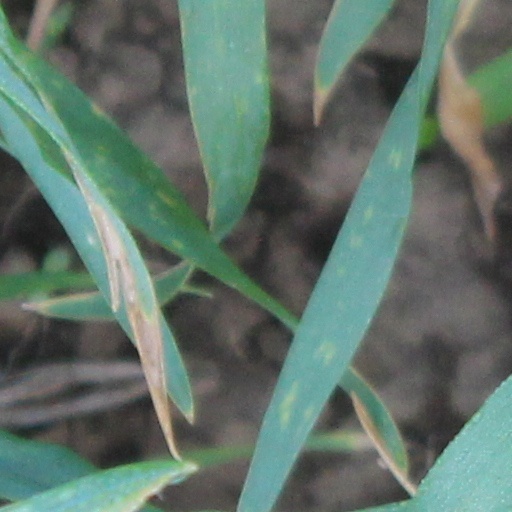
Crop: wheat